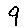
Label: 9